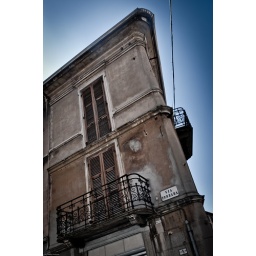
An old building on the street Via Ferrara in the city Alessandria, Piedmont in Italy.